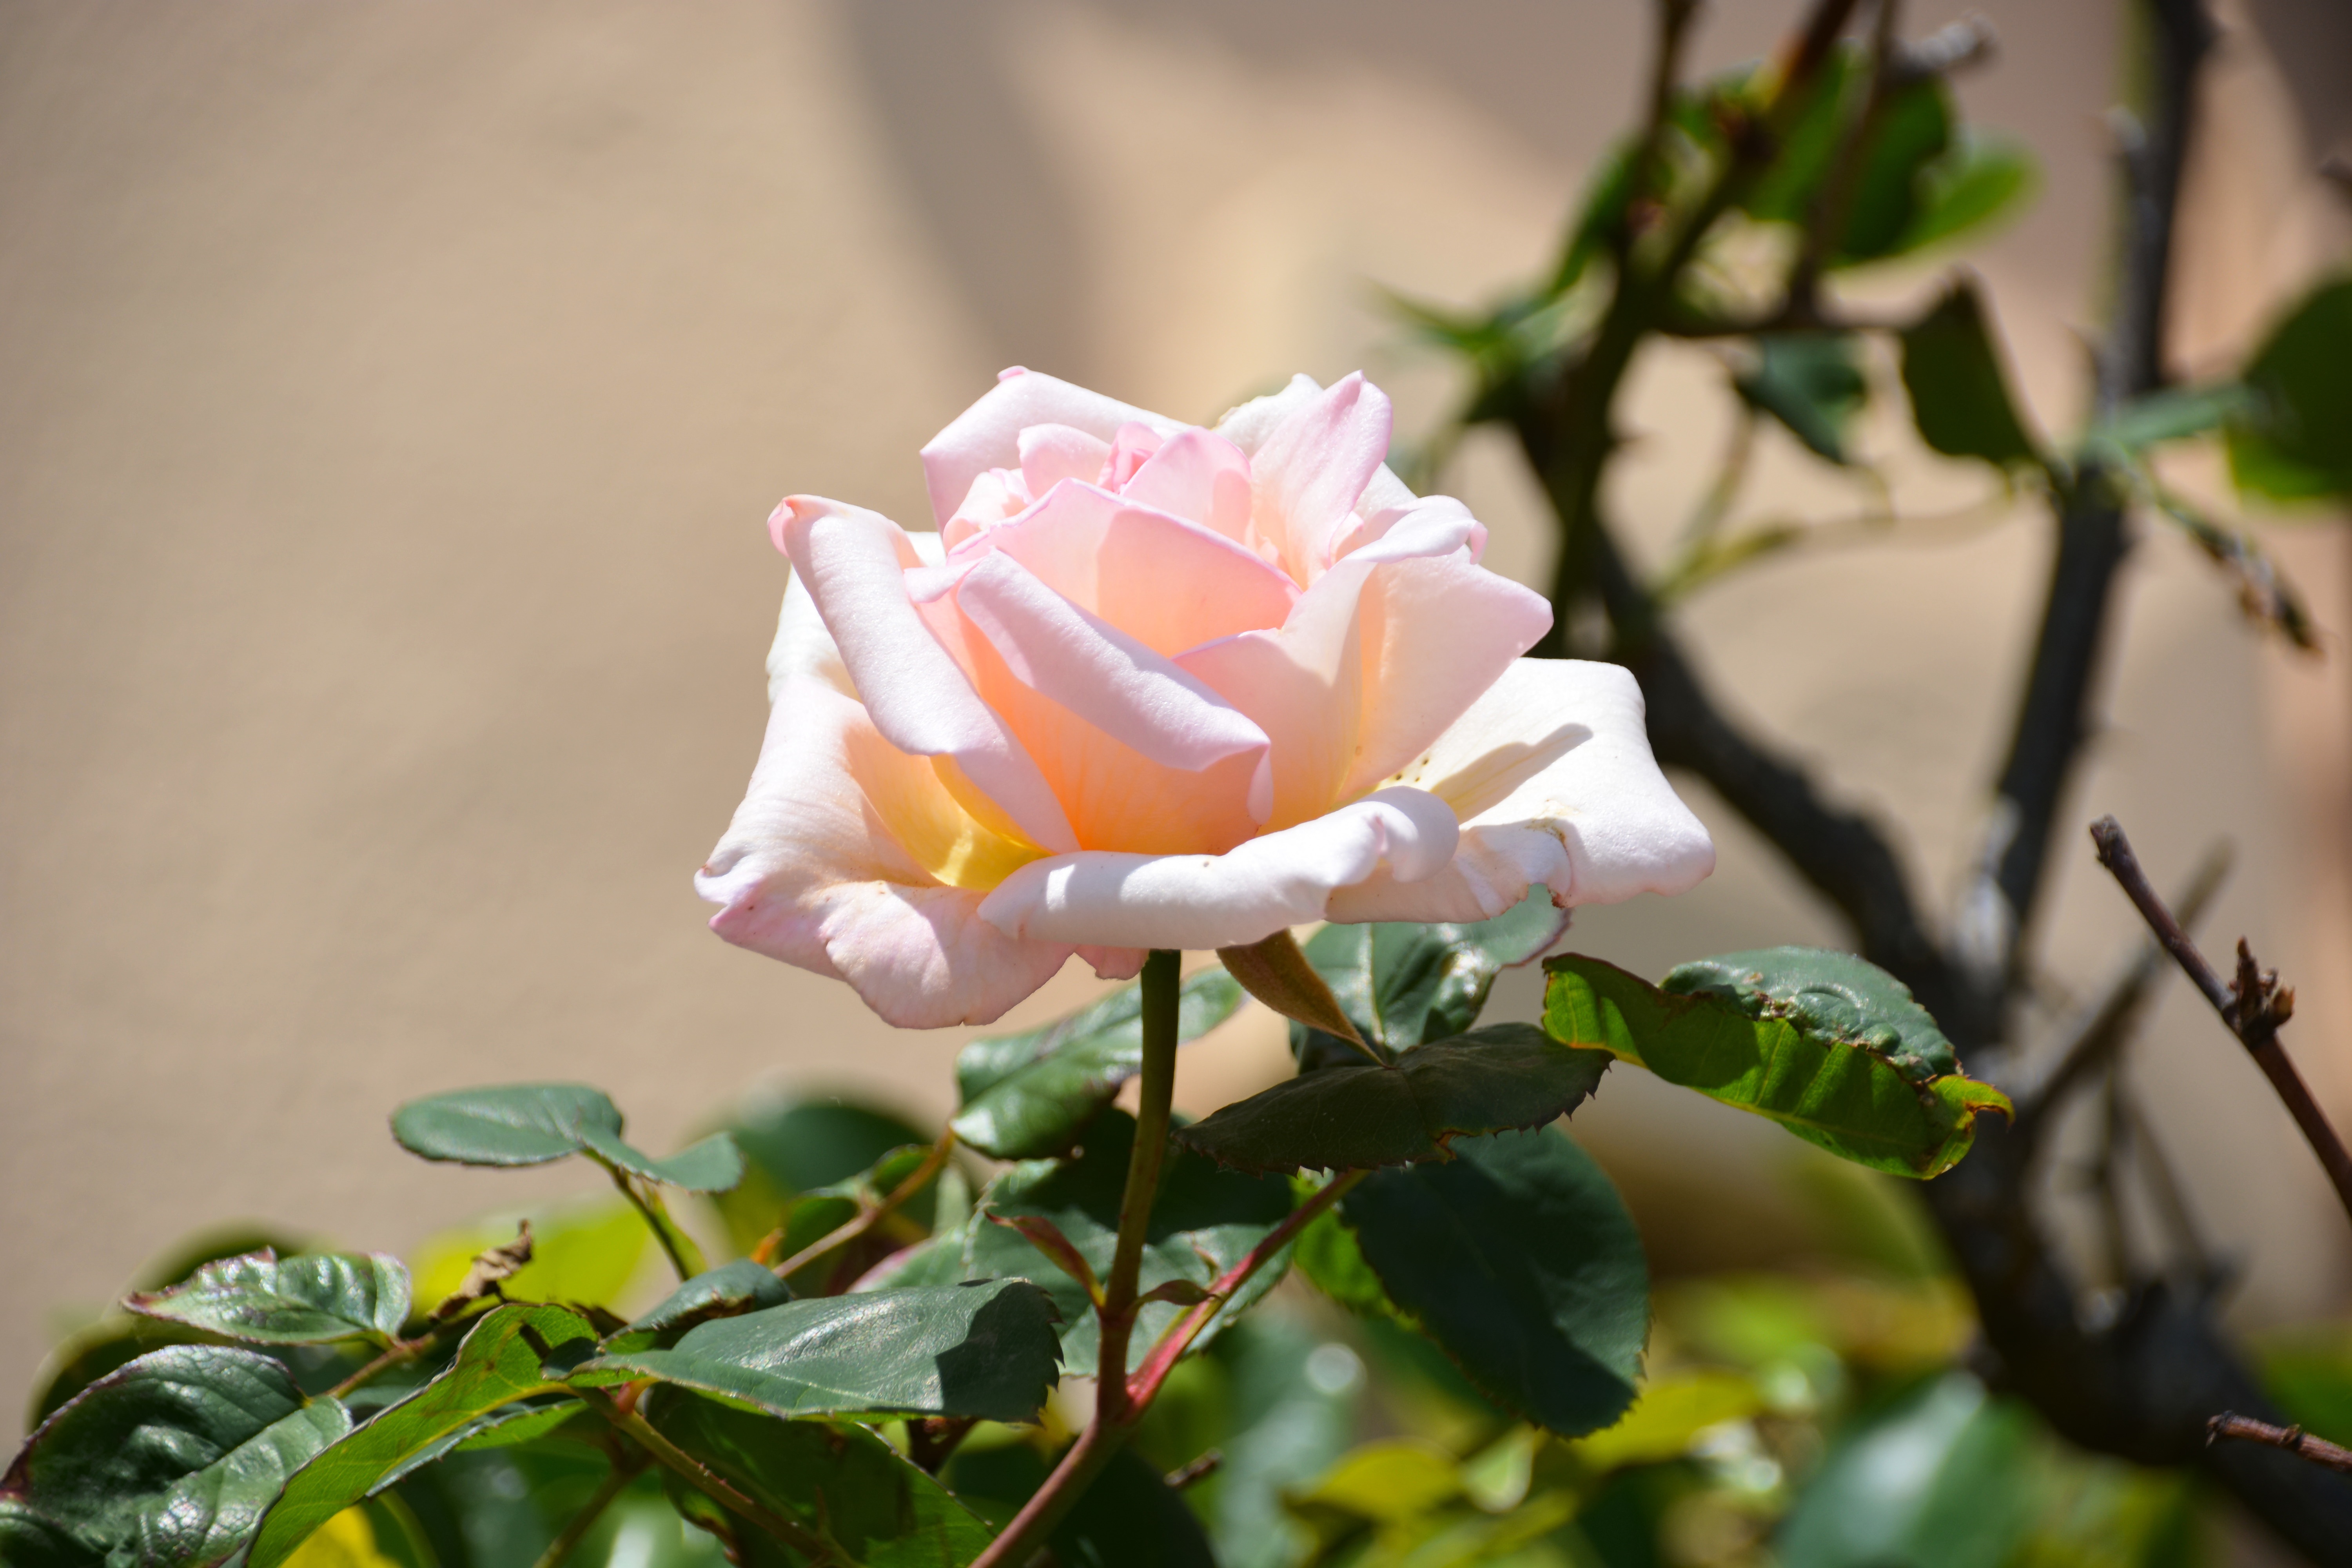
nature, branch, blossom, plant, white, leaf, flower, petal, rose, botany, garden, pink, flora, close up, macro photography, white rose, rosebush, flowering plant, garden roses, rose family, pale pink, rosacea, white roses, land plant, rose order